John J. Crittenden

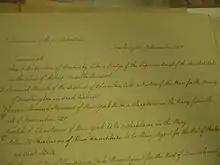
Crittenden's Supreme Court nomination

As a result of the Old Court – New Court controversy, Kentucky's politicians became divided between the Democrats and the National Republicans. Crittenden's alliance with Henry Clay and his own personal political views put him squarely in the National Republican Party. Because of Crittenden's support of his presidential bid, President Adams appointed him United States district attorney for the district of Kentucky in 1827. In 1828, Adams nominated him to replace Kentuckian Robert Trimble as an associate justice of the Supreme Court, but Jackson supporters in the Senate refused to confirm him. When Jackson defeated Adams in the 1828 presidential election, he removed Crittenden from his post as district attorney because of his association with Clay and his opposition to Jackson's financial policies.